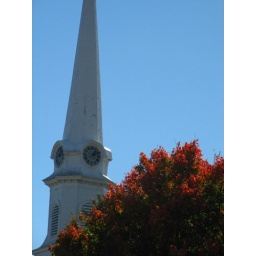
This clock tower is in Camden, Maine